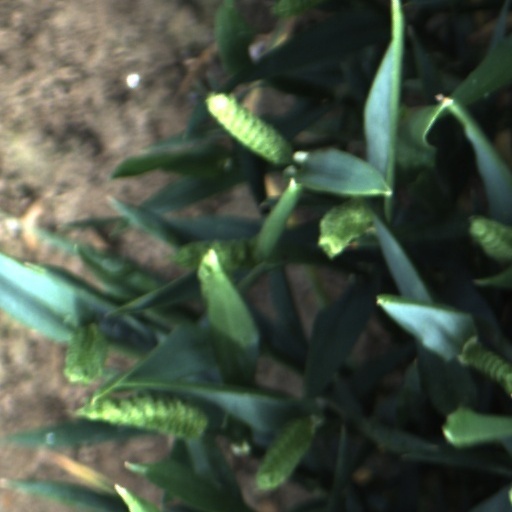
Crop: wheat